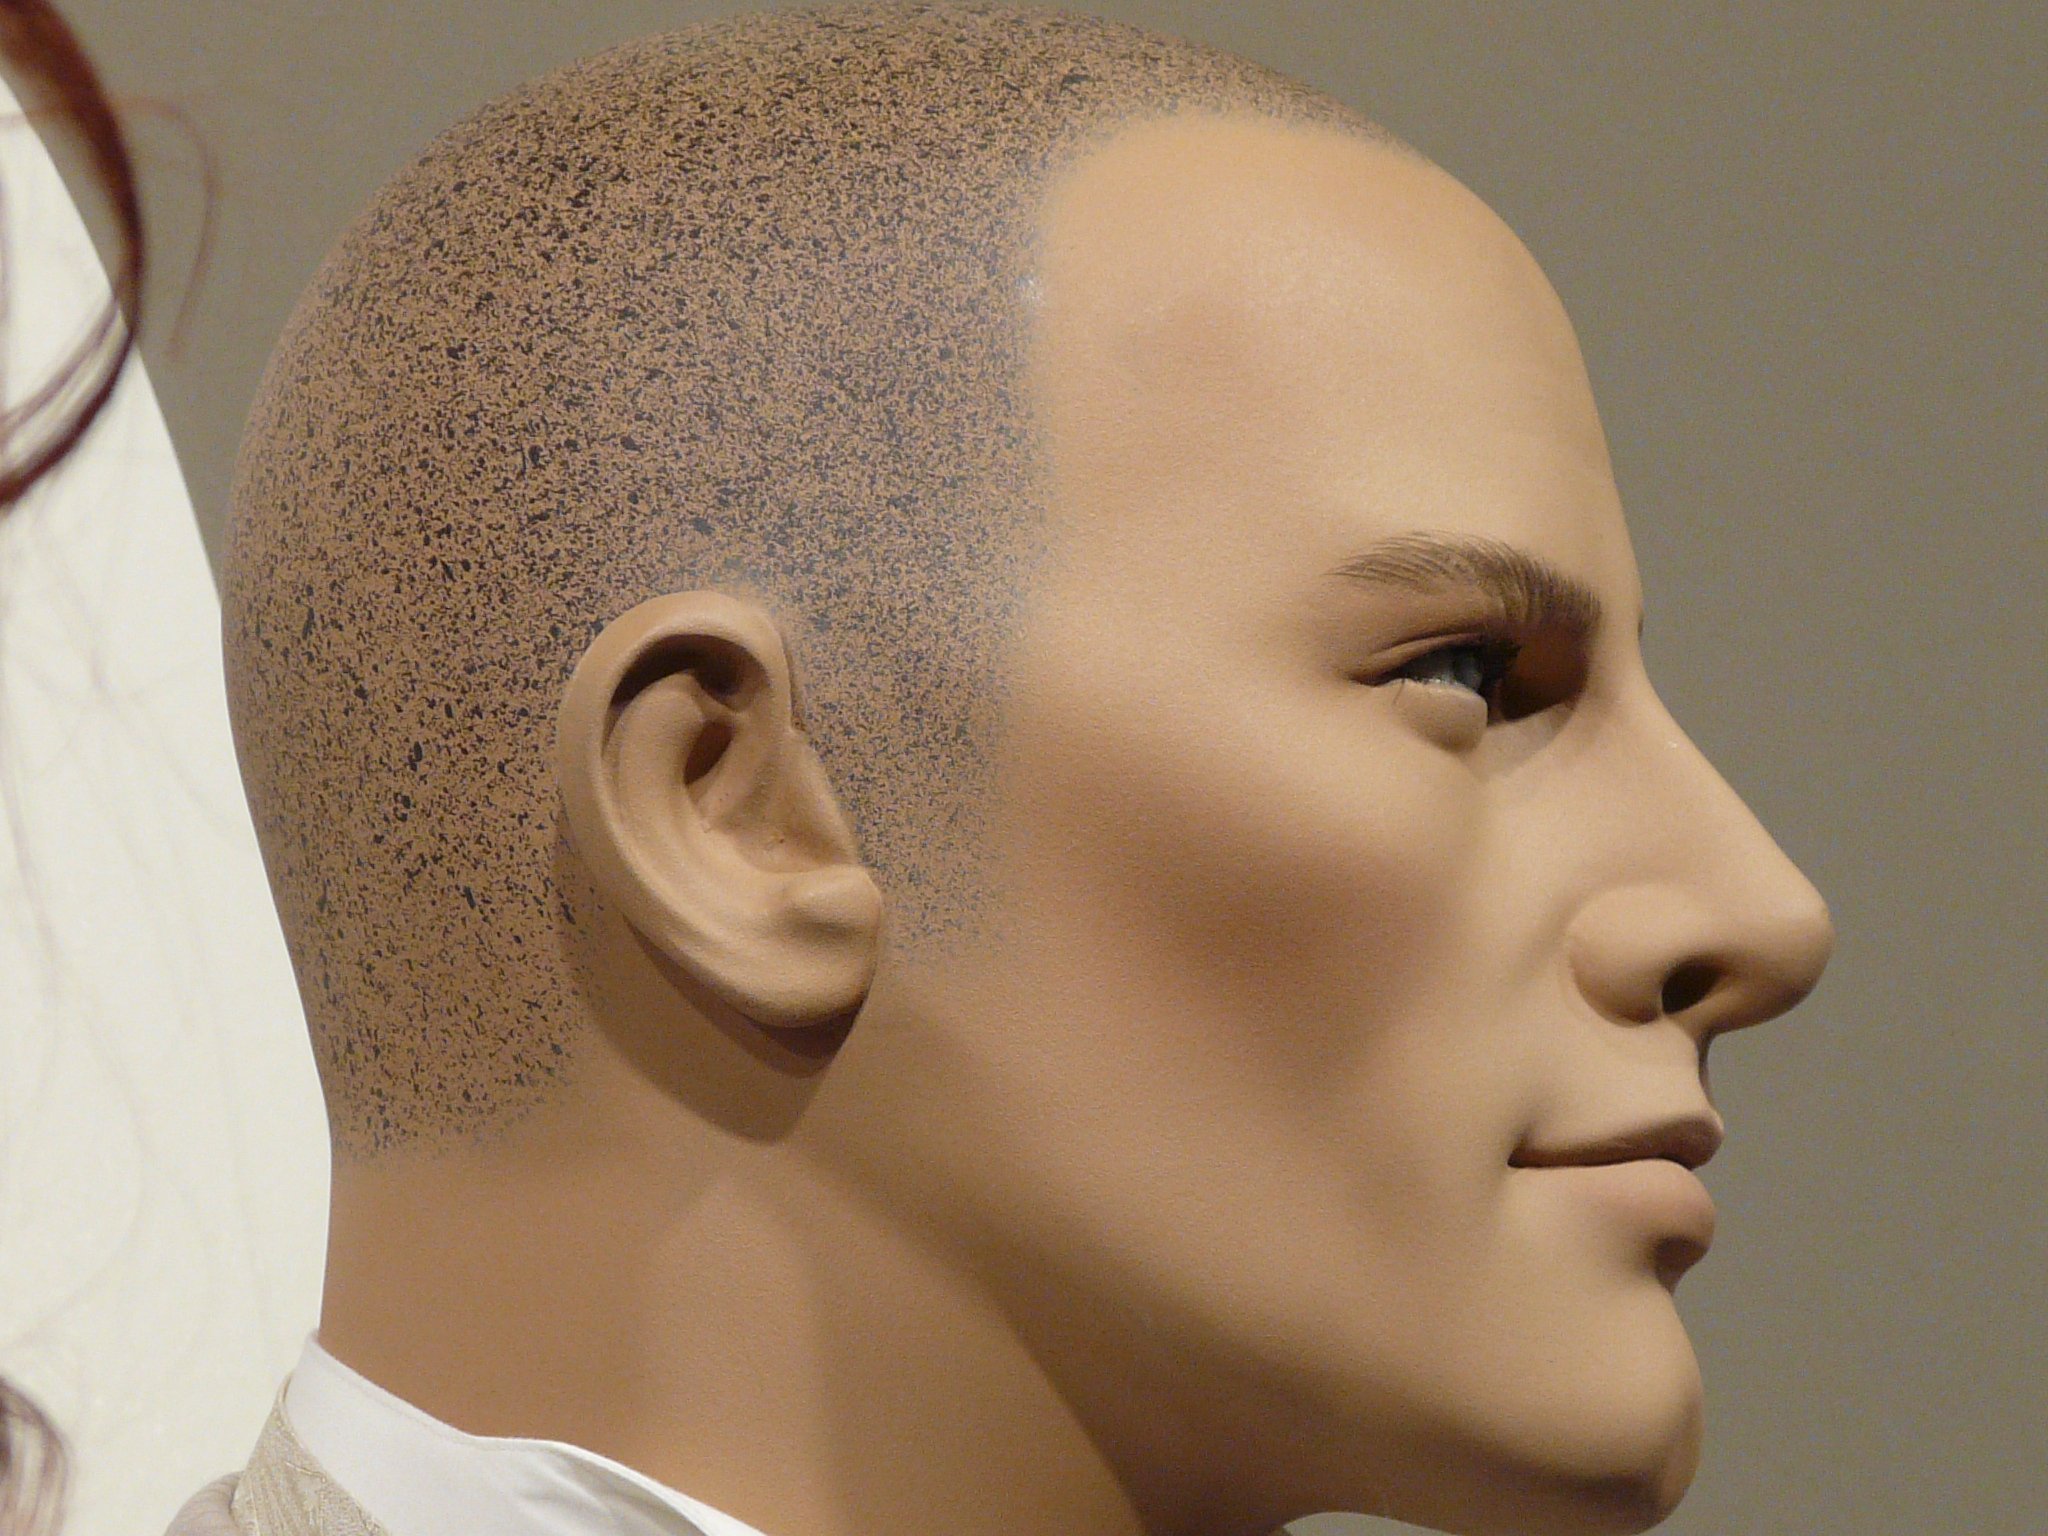
man, hair, profile, portrait, fashion, clothing, hairstyle, close up, mannequin, face, sculpture, doll, nose, art, eye, head, skin, beauty, organ, costume, display dummy